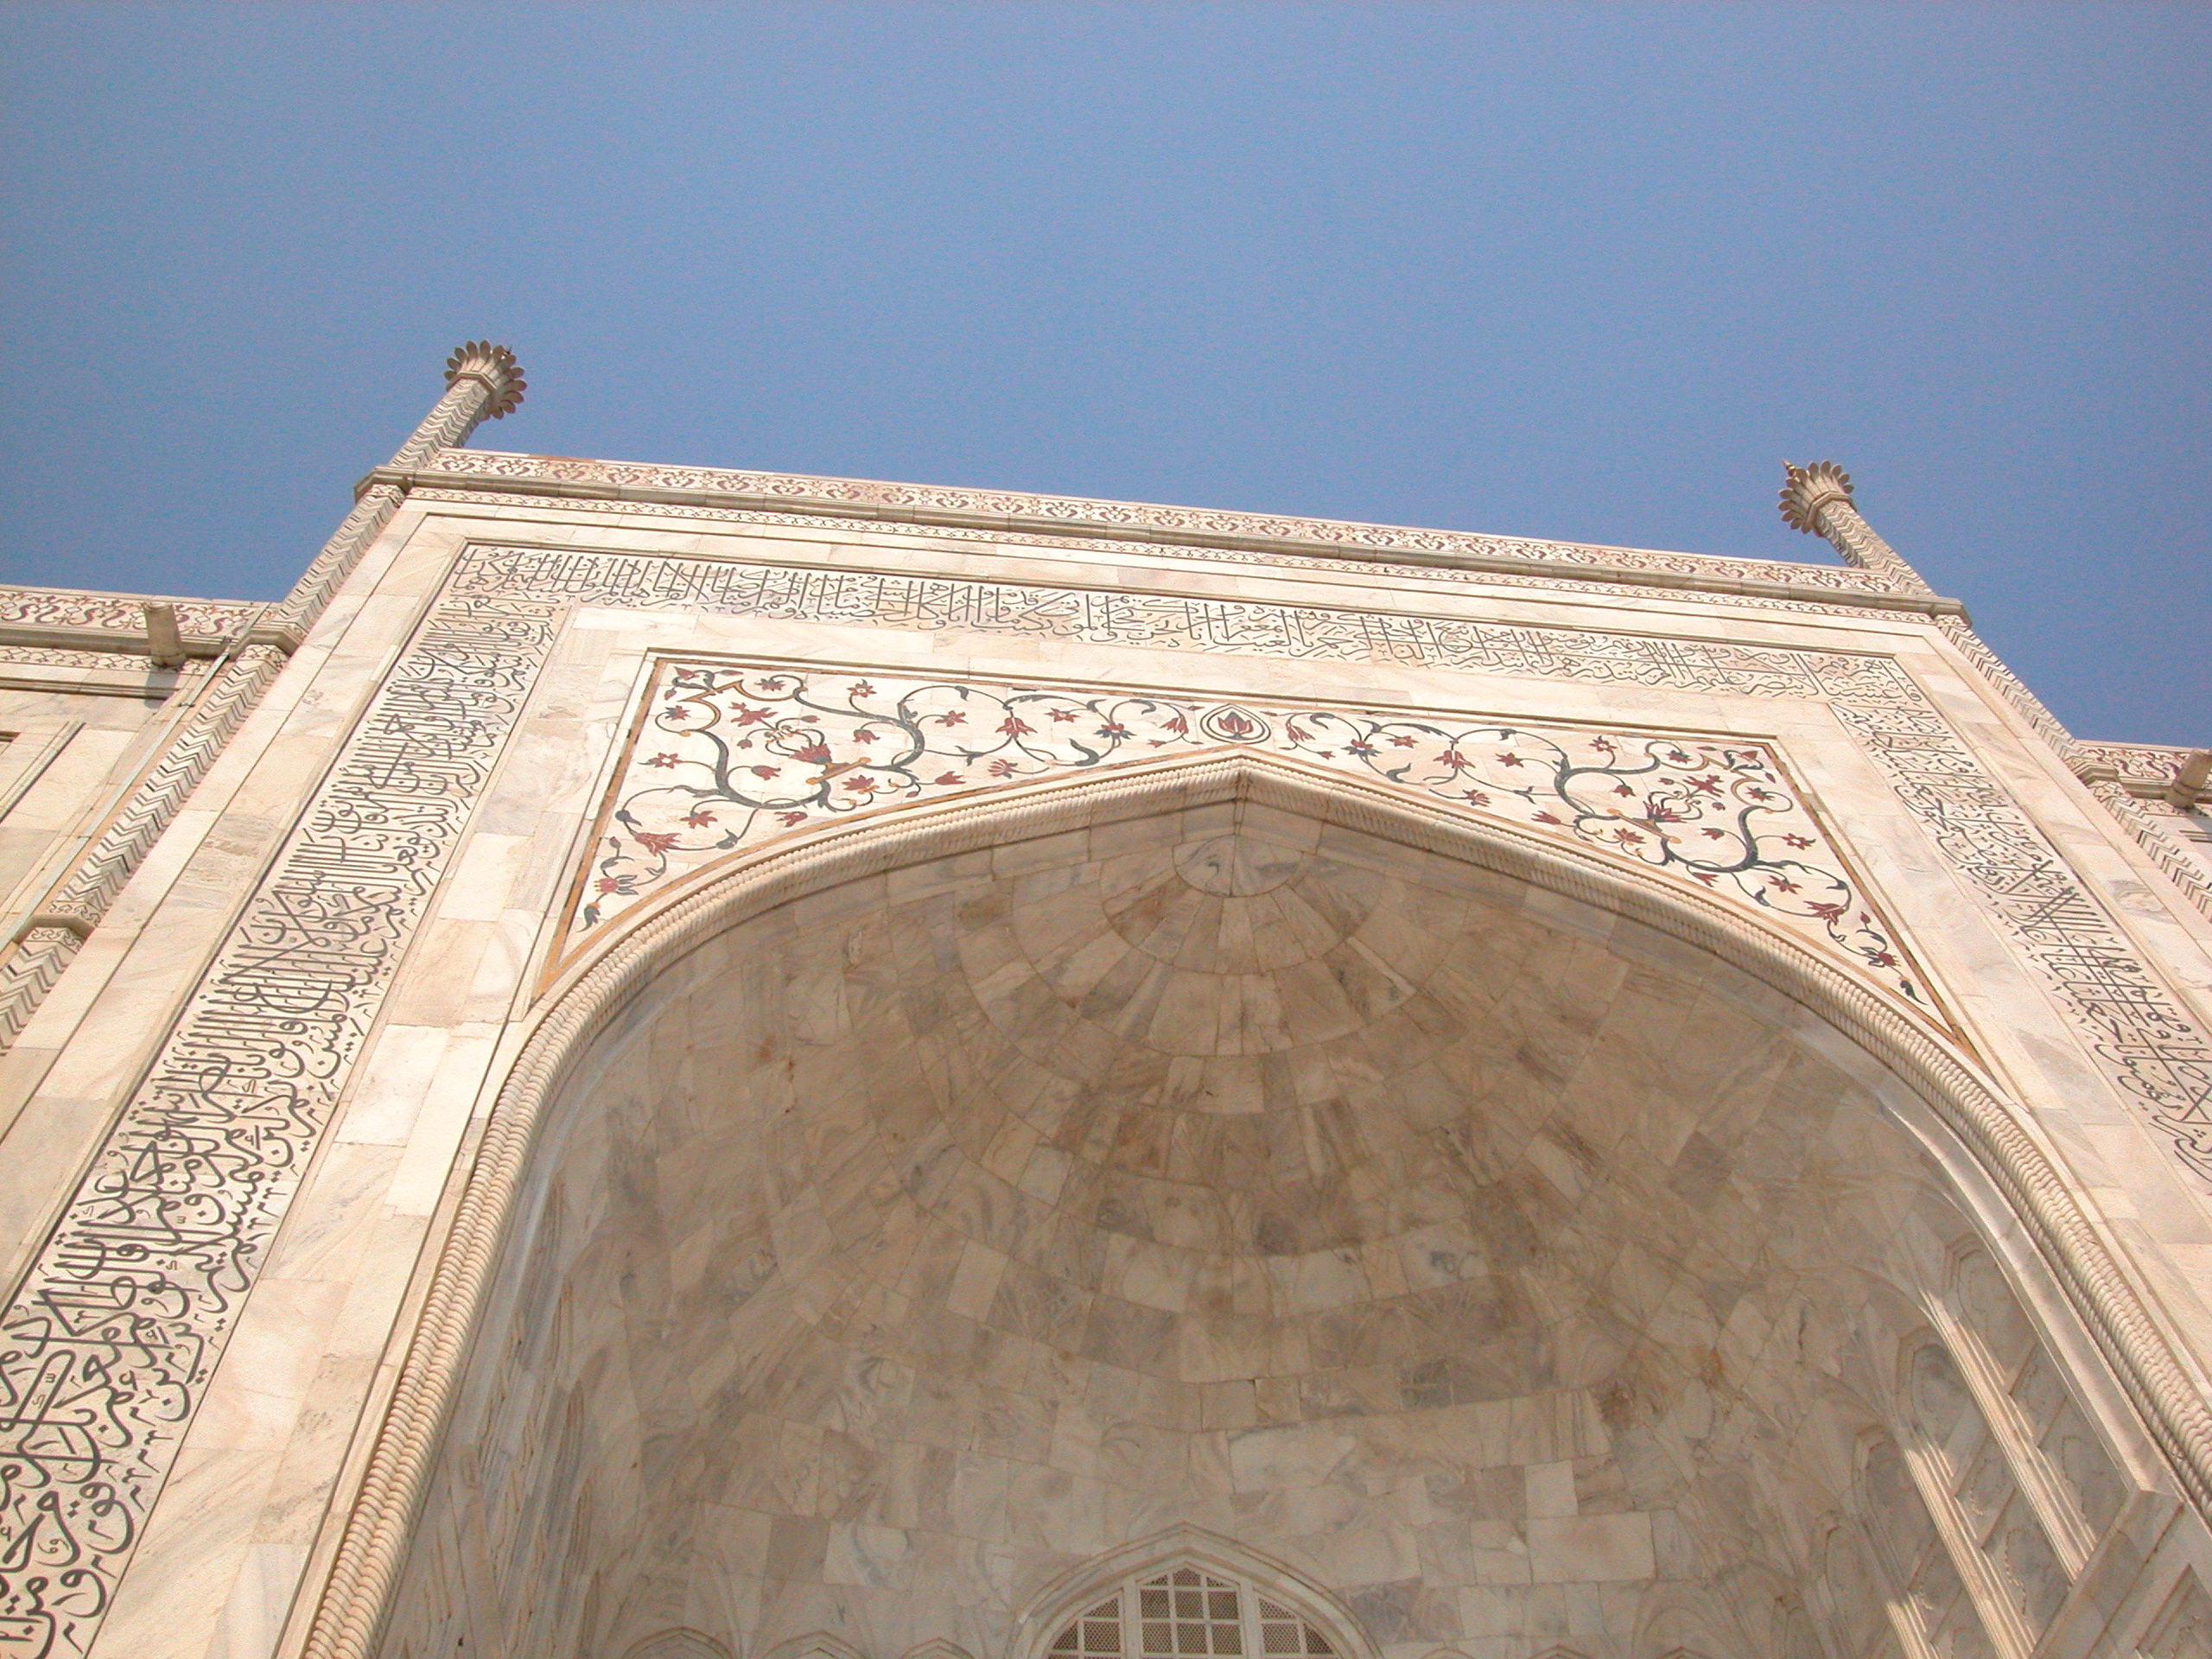
architecture, structure, building, monument, arch, high, landmark, place of worship, cool image, temple, ruins, hires, vault, india, basilica, dome, hi, res, unescoworldheritage, agra, taj, mahal, honeycomb, muqarnas, ancient history